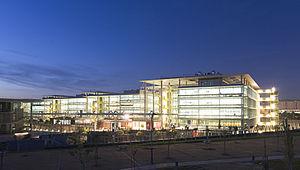
Abengoa est un groupe industriel et technologique espagnol du secteur énergétique.
Séville est une ville du Sud de l’Espagne, capitale de la province de Séville et de la communauté autonome d’Andalousie.